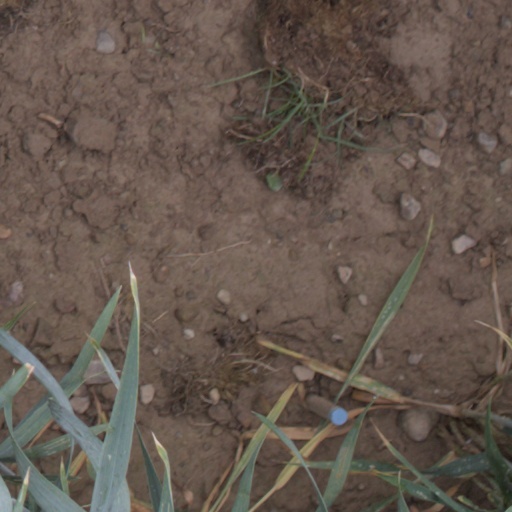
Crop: wheat